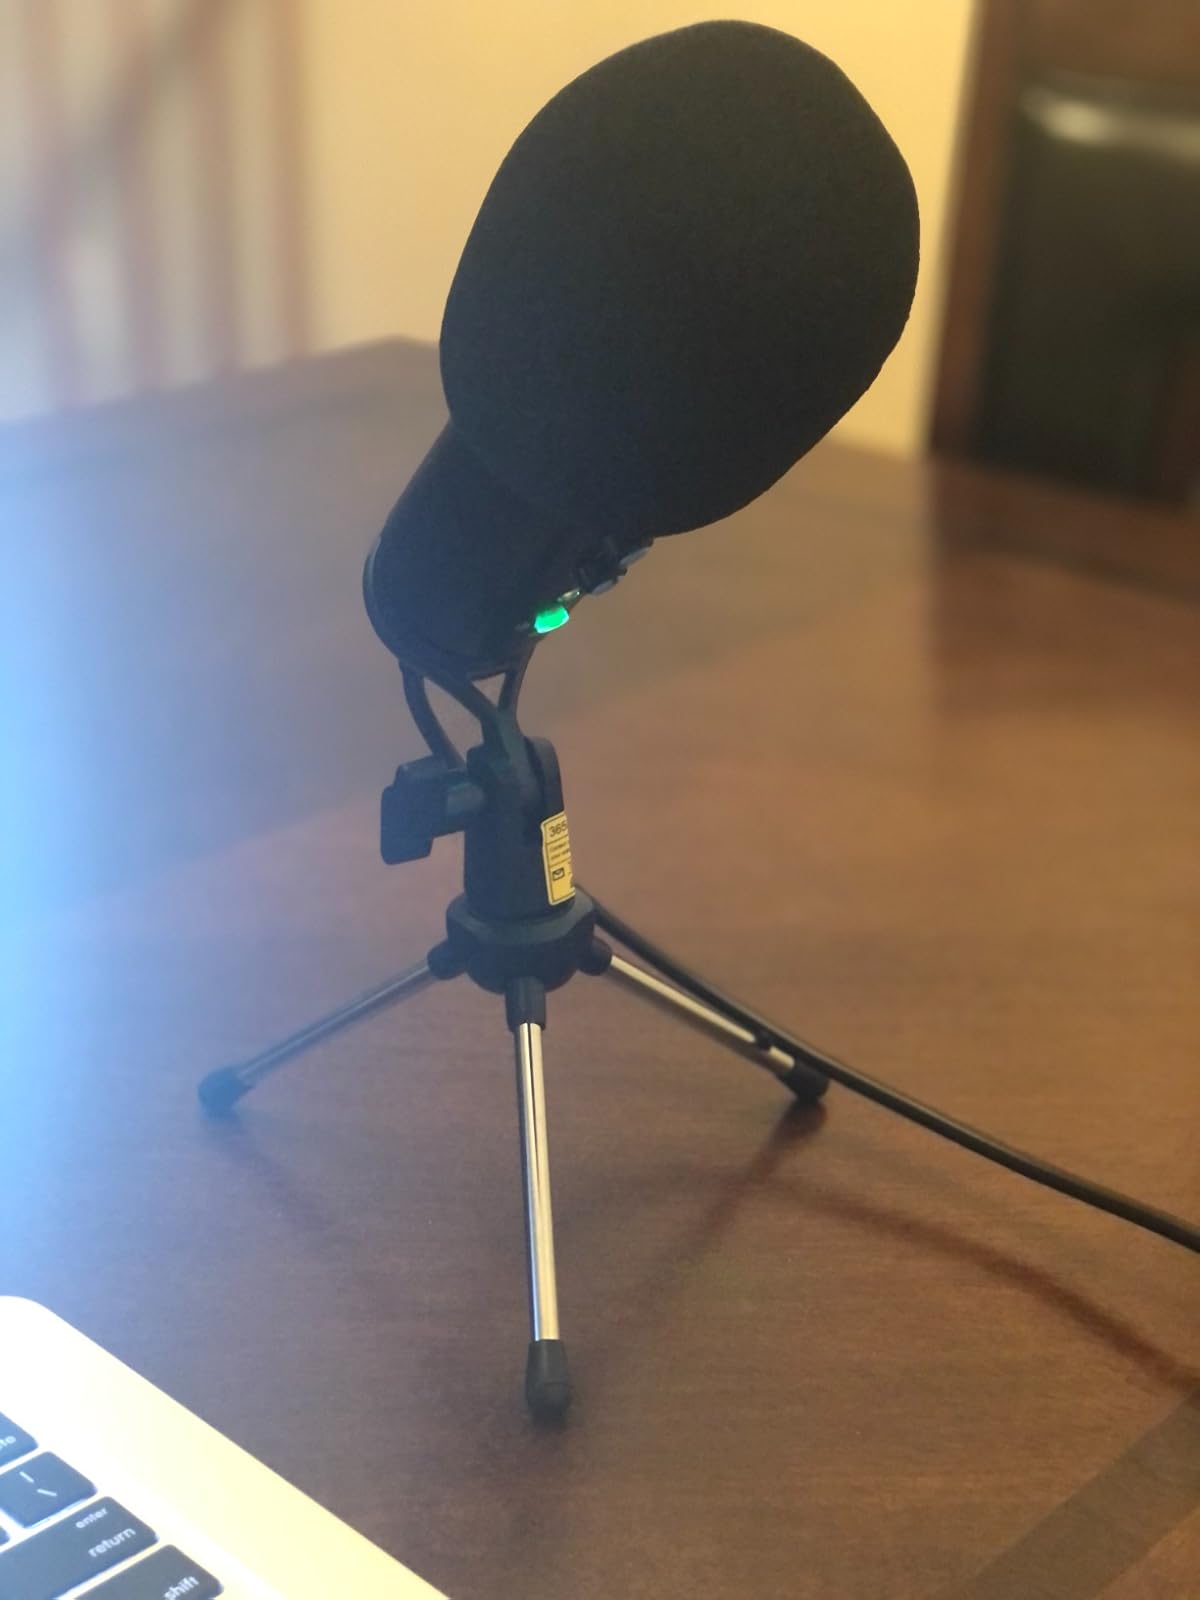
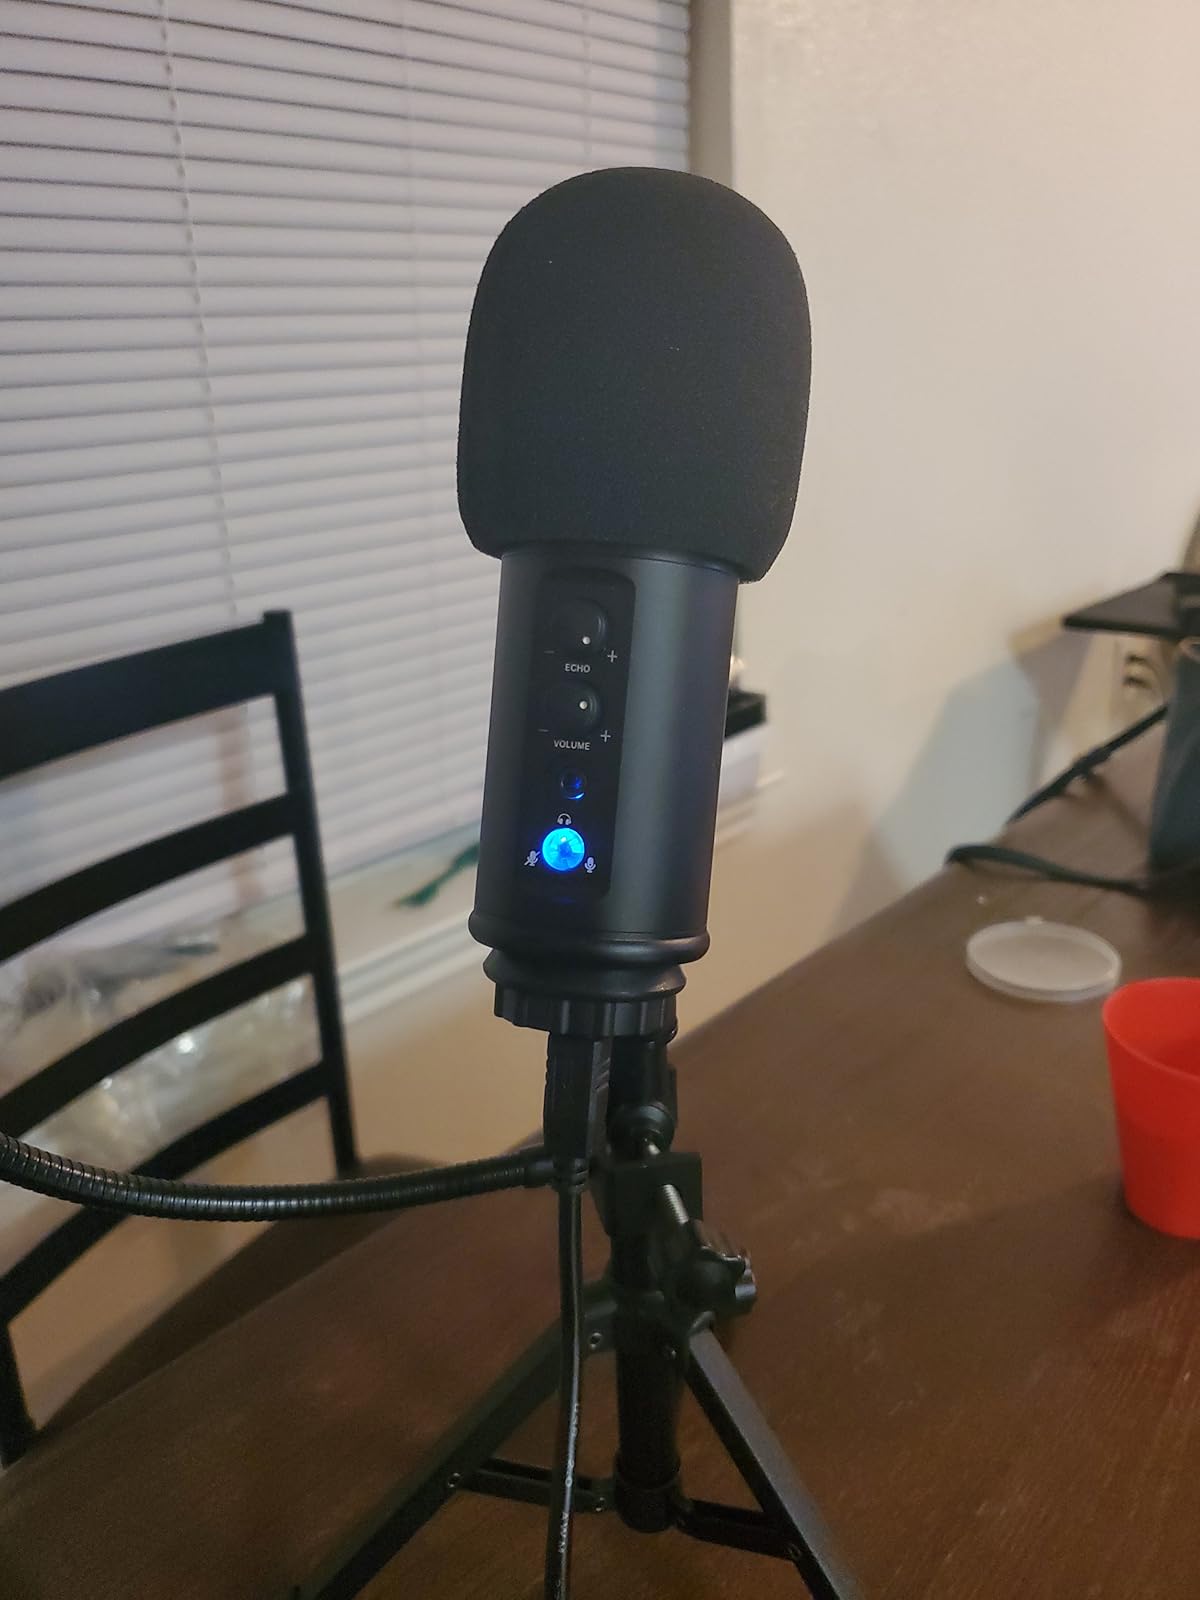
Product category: microphone
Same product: no